Trail blazing

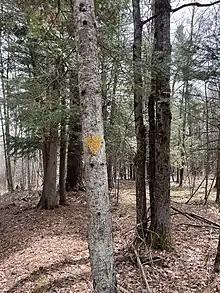
Painted triangular blaze - here, the Boardman River Trail parallels a road near Traverse City, Michigan

On a large piece of land, there is likely to be more than one trail. While it might seem obvious that, at minimum, trails should at least take different colours, this is not always done. In Mount Greylock State Reservation, which contains the highest mountain in Massachusetts, all trails other than the Appalachian Trail use the same blue blaze.